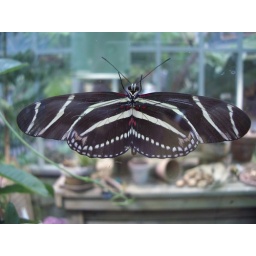
Closeup of an enormous butterfly in the butterfly house at the Bellagio Botanical Garden